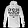
Label: Pullover